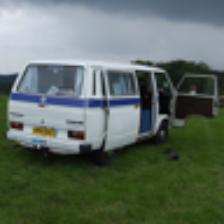
Label: NonHuman